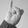
ASL letter: I